Adidas miCoach

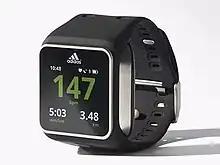
"Adidas miCoach Smart Run" Watch

The Adidas miCoach Smart Run watch was announced on January 7, 2010, at the 2010 International Consumer Electronics Show and was released on in mid-August 2014 in North America, on August 15, 2014, worldwide.